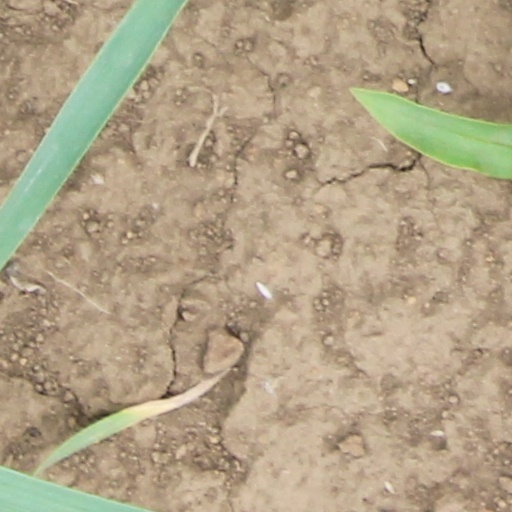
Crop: wheat